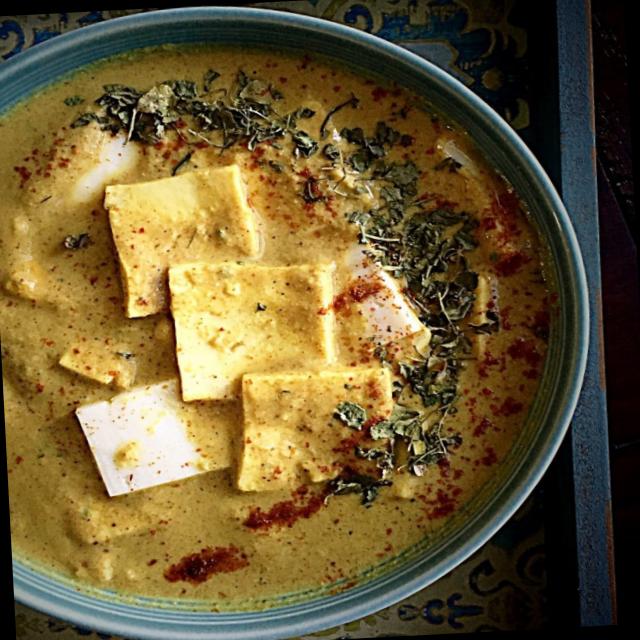
Dish: shahi_paneer